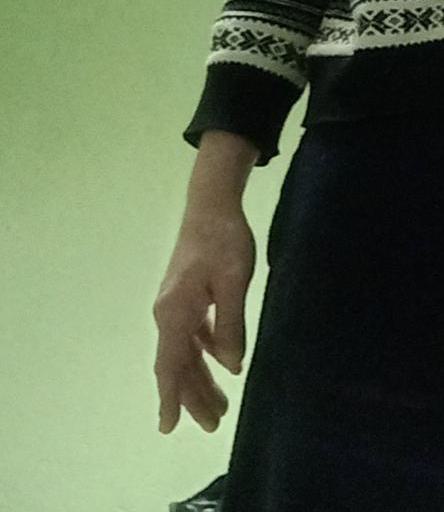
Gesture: no_gesture